Adjud

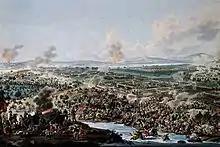
Battle of Adjud, 14 October 1788, during the Russo-Turkish War (1787–1792)

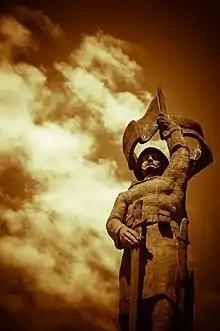
World War I monument

In the northern part of the town a settlement from the Bronze Age was discovered, which dates roughly from the second millennium BC and belongs to Monteoru culture. Geto-Dacian vestiges of 5th century BC were also found here.